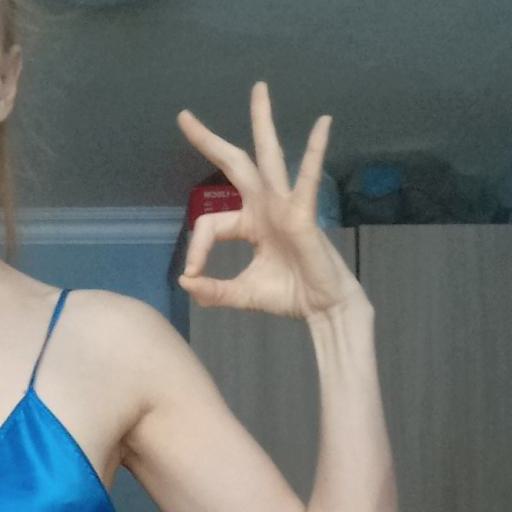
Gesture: ok